Athletic Ground (Cobridge)

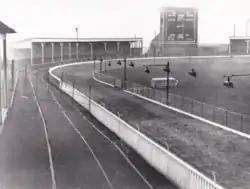
Pictured circa.1950

The Athletic Ground also known as Cobridge Stadium was a football stadium and greyhound racing stadium, located in Cobridge, Stoke-on-Trent.